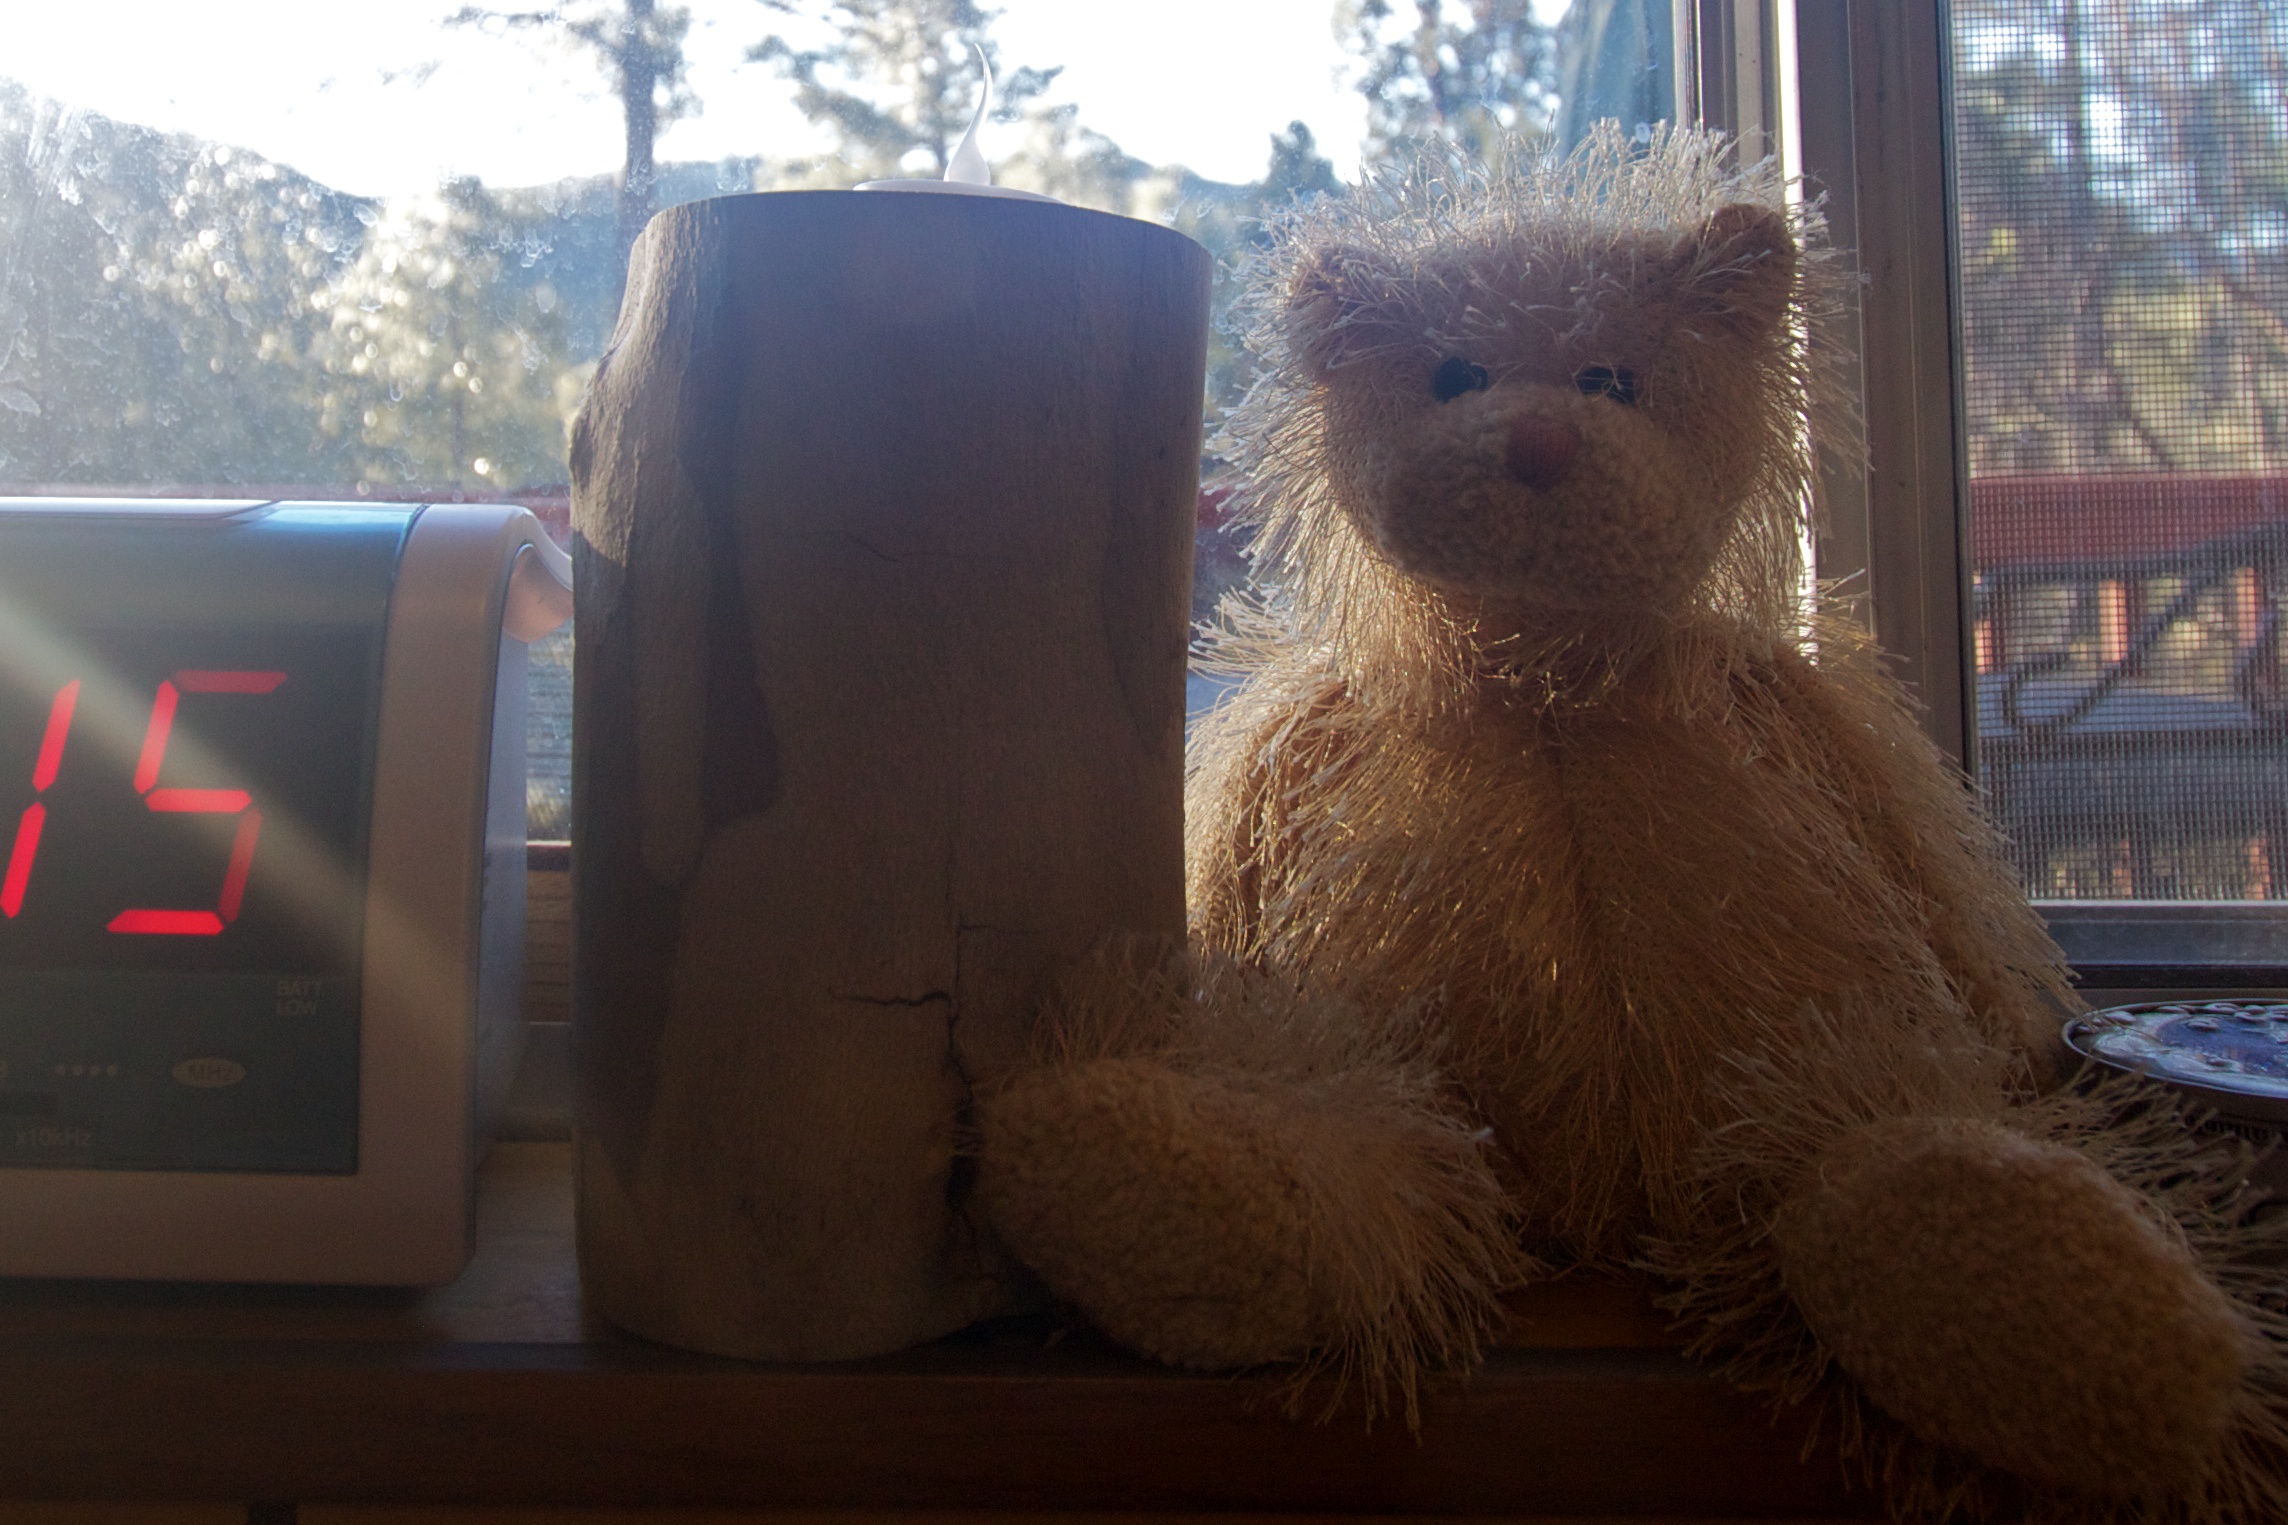
bear, mammal